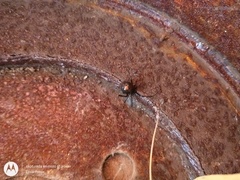
Species: Lactrodectus_hesperus